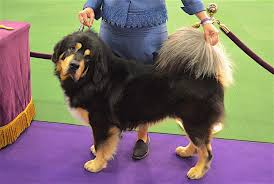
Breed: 205-n000030-Tibetan_mastiff